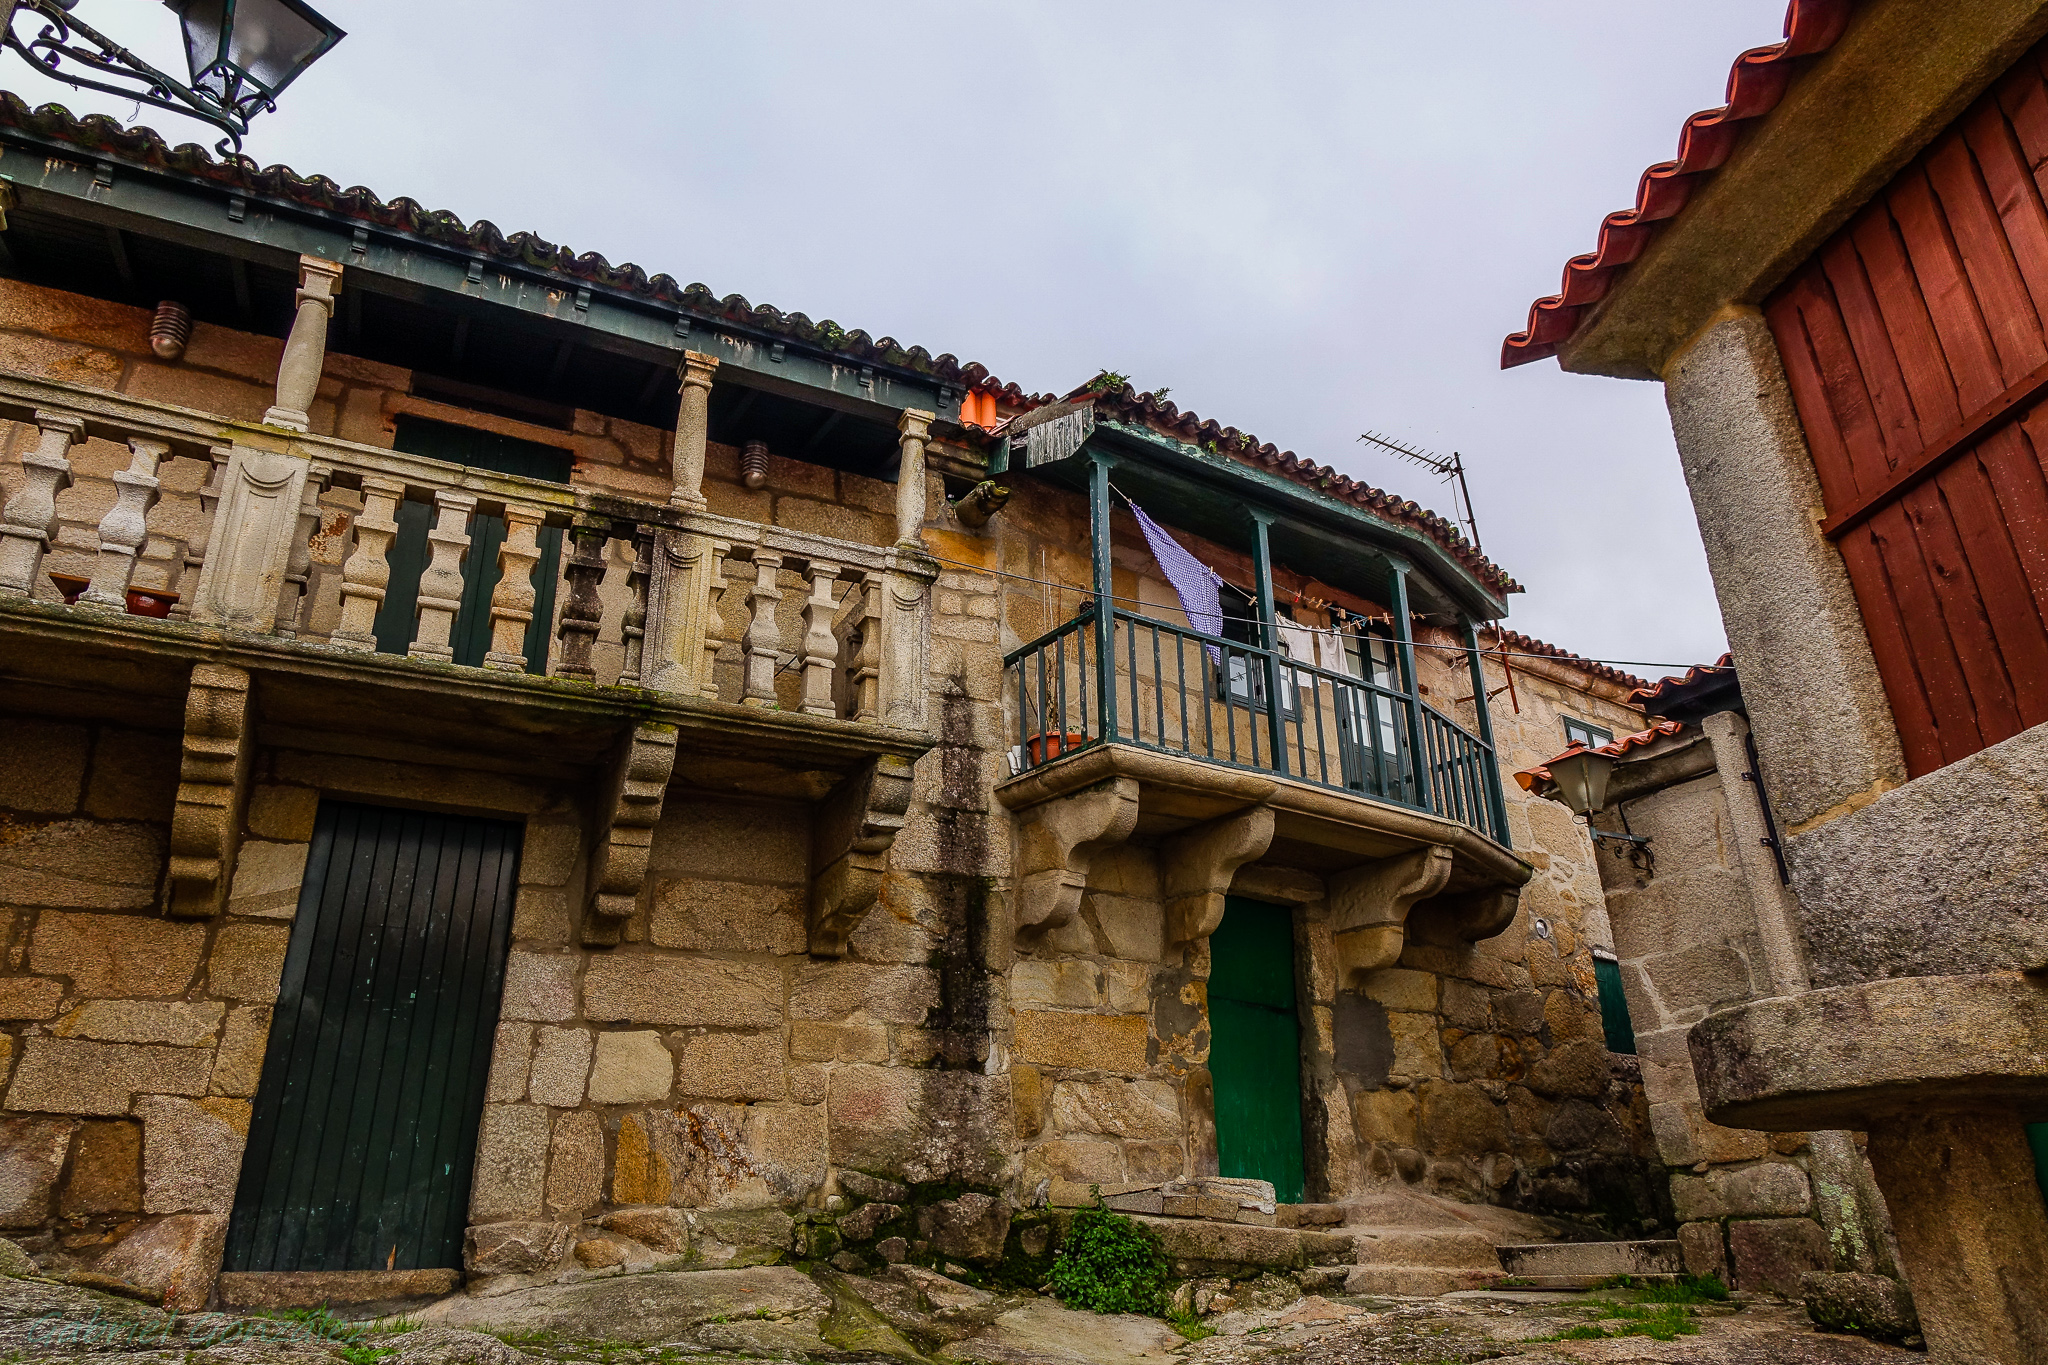
landscape, architecture, house, town, building, wall, travel, village, tourism, spain, ruins, monastery, galicia, pontevedra, combarro, history, paisajes, estate, middle ages, espana, ggl1, gaby1, xovesphoto, sonyrx10, rx10, gphoto, xelodegalicia, gabrielcoru a, ancient history